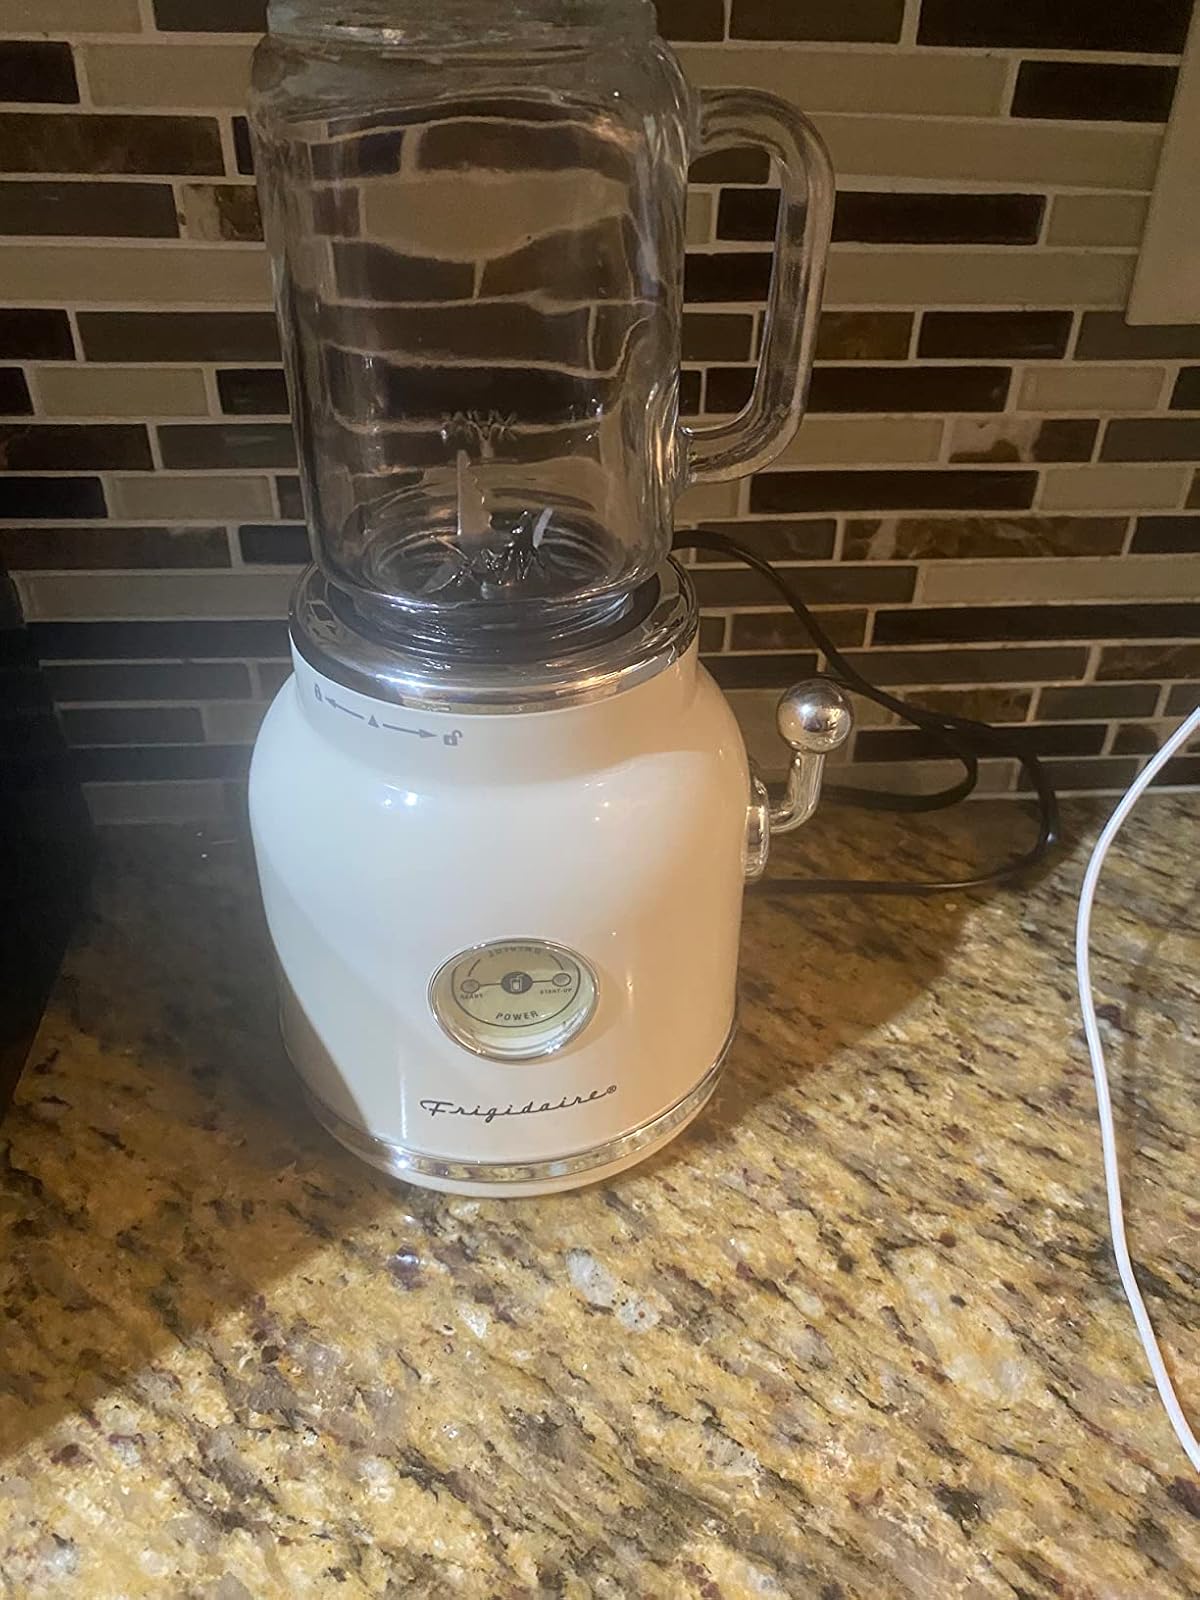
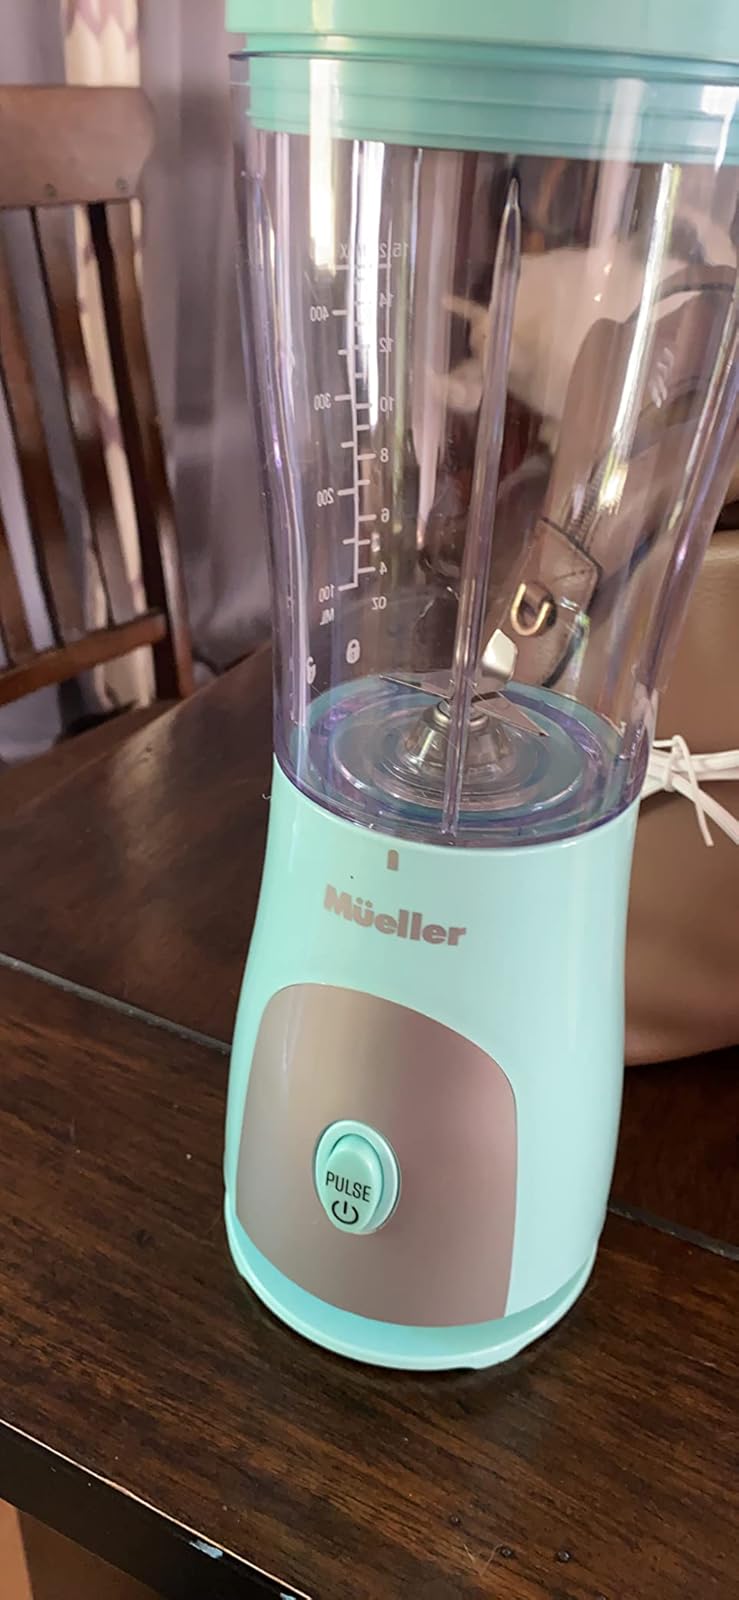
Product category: items_blender
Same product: no